IÉ 201 Class

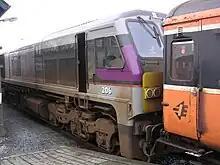
No. 206 ("Abhainn na Life/River Liffey"), in the original Enterprise livery, at Limerick Colbert station in 2006.

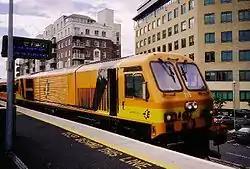
No. 215 ("An Abhainn Mhór/River Avonmore") at Grand Canal Dock station in 2001.

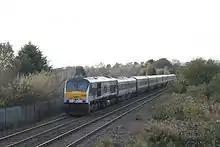
NIR-owned no. 8208 ("River Lagan"; originally numbered 208), in the second Enterprise livery, passing through Musgrave in 2014. 8208 was the only locomotive in the class to receive this livery.

Today push-pull equipped members of the 201 class operate the only passenger locomotive hauled services in the Republic of Ireland between Dublin and Cork. They operate with Mark 4 carriages which were introduced to the route in 2006/2007. The current livery, which primarily consists of green and silver, was introduced in 2006. All locomotives have full yellow ends to enhance visibility.